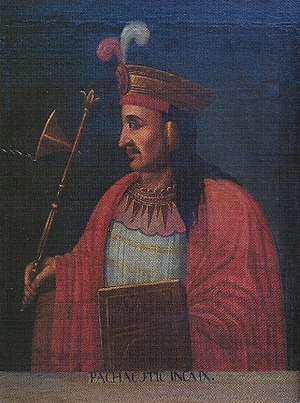
Pachacuti
Pachacuti Inca Yupanqui eller Pachacutec eller Pachakutiq Inka Yupanki var den 9. Sapa Inka i Kongedømmet Cusco, som han udvidede til at omfatte imperiet Tawantinsuyu, på dansk kaldet Inkariget. De fleste historikere og arkæologer mener, at den berømte inka-by Machu Picchu blev opført som residens for Pachacuti.